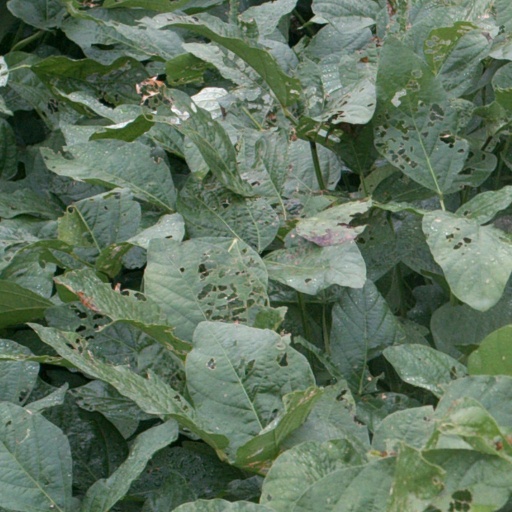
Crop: soybean